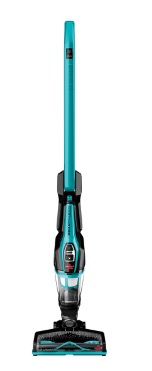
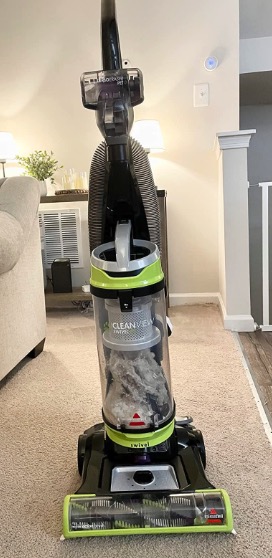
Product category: items_vacuum
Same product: no